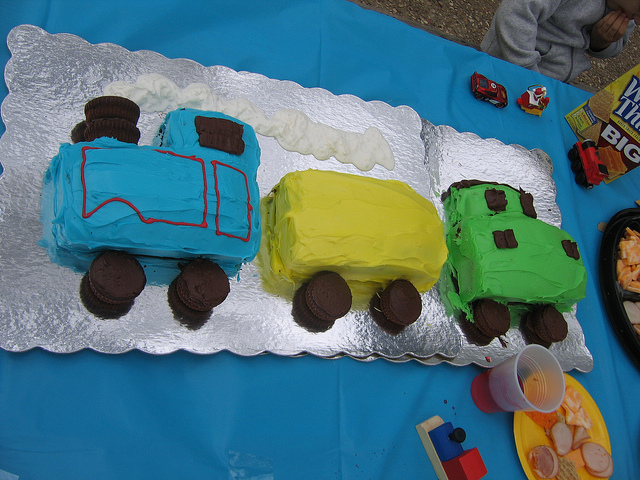
A train cake sitting on top of a silver tray.

A birthday cake is plated in a shape of a train.

These cakes are in the form of a train.